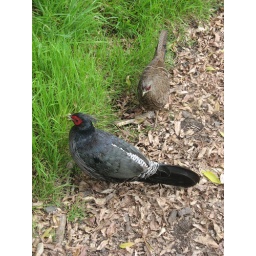
Male and female pheasants in koa tree preserve. I am told these are not indigenous to Hawaii.